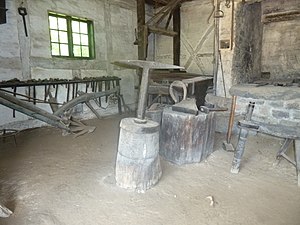
Smedje fra Ørbæk, Fyn (Frilandsmuseet) / Galleri
Smedie fra Ørbæk, Fyn, nu på Frilandsmuseet nord for København
Smedjen fra Ørbæk er en smedje der havde hjemsted i Ørbæk ved Nyborg på Fyn før den blev ehvervet af Frilandsmuseet i 1934 og åbnet dér i 1936.